Bilston

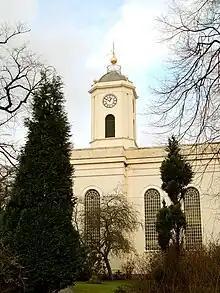
St. Leonard's Church of England church. Bilston

Christian worship in Bilston can be traced back to 1090. In 1458, the chapel was replaced by St Leonard's Chantry and a third renovated church was consecrated in 1733. The church seen today dates from a rebuilding of 1825–26 to the designs of Francis Godwin in the manner of John Soane and is the fourth church on the site, though a small amount of older stonework from the C14 or C15 remains visible inside the present tower. It was altered in 1882–83 by prolific church architect Ewan Christian. Ewan Christian altered the aisle windows into single tall, thin openings where there had previously been two. The church contains a font of 1673, probably from the older church. The church is painted stucco inside and out. It is also unusual in having a chamfered square tower, giving it an octagonal appearance, in being surmounted with a cupola, a golden globe with weather vane and a fenced viewing platform.